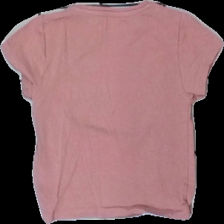
View: back
Type: T-shirt
Category: Children
Brand: Lager 157
Colors: Pink
Material: 100% cotton
Cut: Regular, C-collar
Size: L
Season: All
Price range: <50
Recommended usage: Reuse